Brooklyn Army Terminal

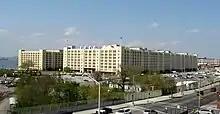
Seen from the Gowanus Expressway ramp

The complex was also known as the U.S. Army Military Ocean Terminal and the Brooklyn Army Base, and was built as part of the New York Port of Embarkation. The Brooklyn Army Base was one of six United States Army terminals whose construction was approved by United States Congress on May 6, 1918, to accommodate Army activity during World War I.